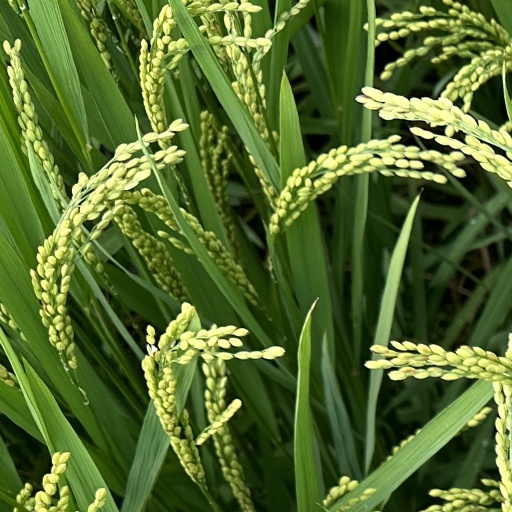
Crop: rice